Free clinic

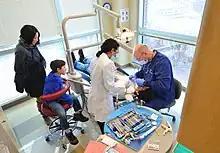
Stafford County residents watch a Germanna Community College dental hygiene student work on a patient during a free dental clinic sponsored by the school's dental program at the Moss Free Clinic in Fredericksburg, Virginia.

Student-run clinics (SRC) are an increasingly prevalent part of US medical school curricula, and they are designed to improve health-care delivery to underserved populations. The vast majority of these clinics are free-of-charge and they have been shown to result in high patient satisfaction The preventive medicine interventions offered at this clinics have been proved to have significantly high health and economic impacts.